Hiroshi Kiyotake

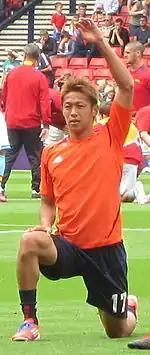
Kiyotake playing for Japan U23

is a Japanese professional footballer who plays as an attacking midfielder or a winger for J2 League club Oita Trinita.